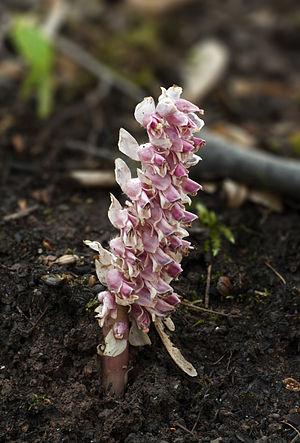
lathrée écailleuse (Lathraea squamaria), Chemnitz, Saxe (Allemagne).
Cette liste de Tracheophyta de Bosnie-Herzégovine, ainsi que d’espèces introduites est un aperçu incomplet d’espèces de mousses, de fougères, de gymnospermes et d’angiospermes citées dans la littérature disponible en langues bosniaque, croate, serbe et serbo-croate. Cet aperçu n’inclue pas des espèces cultivées ni celles occasionnellement introduites.